Describe the emotion expressed in this image:  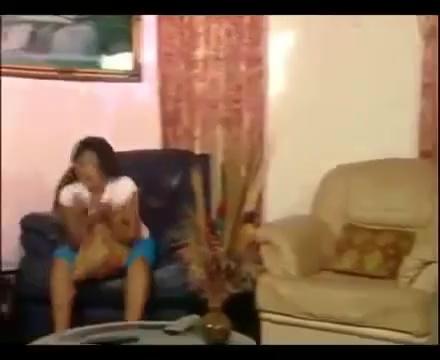
This person displays Pain, valence and arousal with low intensity.